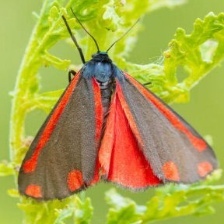
Species: CINNABAR MOTH